Above Suspicion (1995 film)

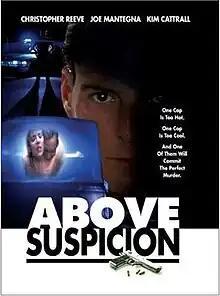

Above Suspicion is a 1995 American made-for-television crime thriller film directed by Steven Schachter, and starring Christopher Reeve, Joe Mantegna and Kim Cattrall. The screenplay was written by William H. Macy, who also has a small role in the film. It premiered on HBO on May 21, 1995.